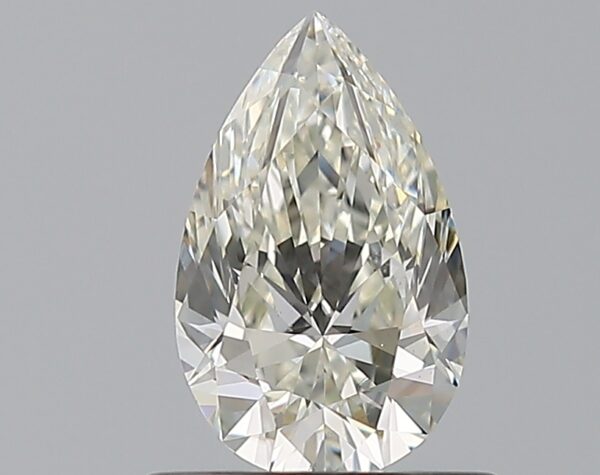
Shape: pear
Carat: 0.7
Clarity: VS2
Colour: J
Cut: EX
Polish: VG
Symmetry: VG
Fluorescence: F
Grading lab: GIA
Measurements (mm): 7.84 x 4.88 x 3.02